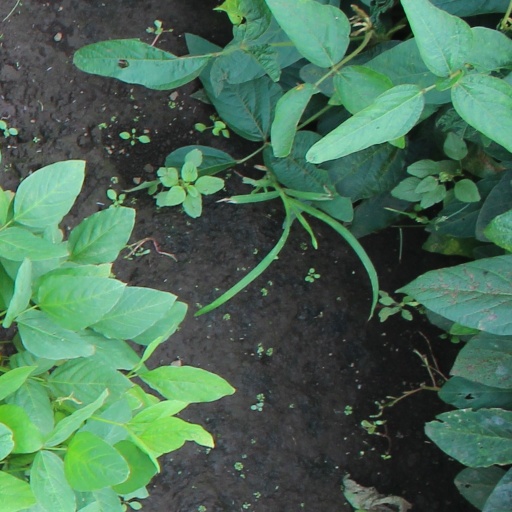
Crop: soybean